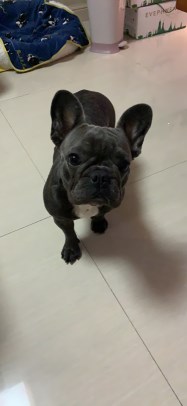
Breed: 1121-n000002-French_bulldog